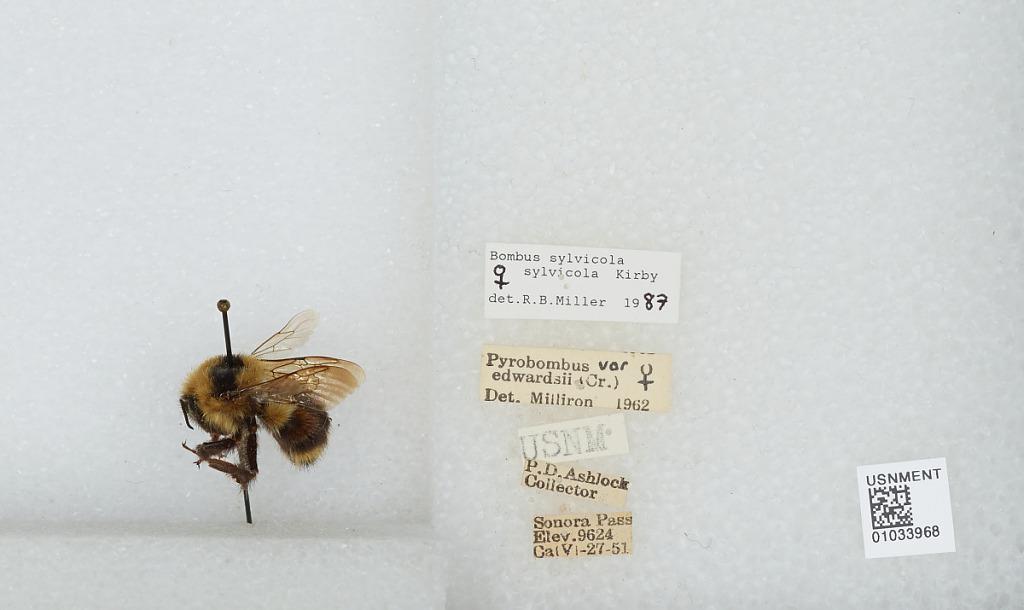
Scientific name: Bombus (Pyrobombus) sylvicola Kirby
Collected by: P. Ashlock
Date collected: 1951-6-27
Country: United States
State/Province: California
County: Mono
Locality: Sonora Pass
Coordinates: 38.3281, -119.637
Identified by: Milliron